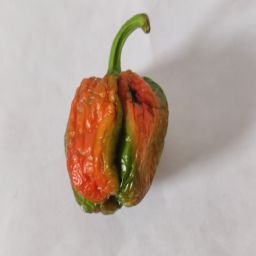
Crop: Bell Pepper
Quality: Damaged